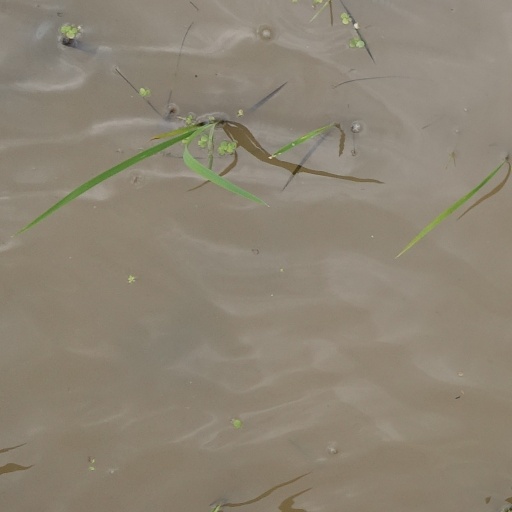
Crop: rice